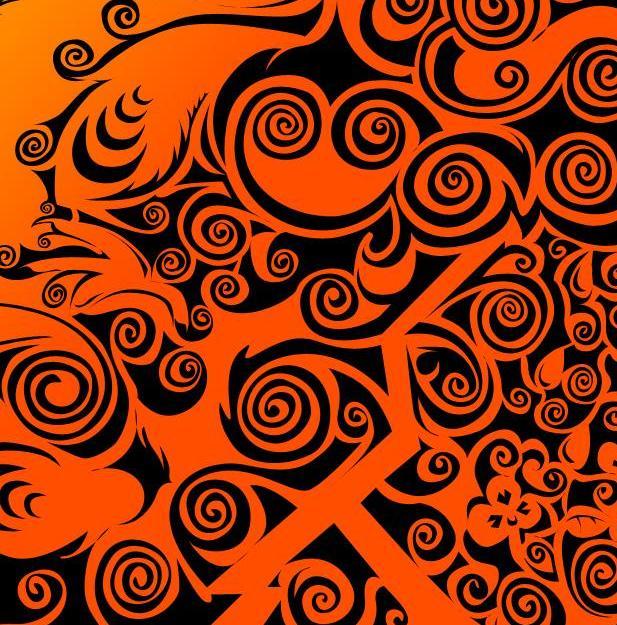
Texture: swirly